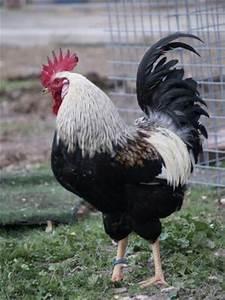
chicken